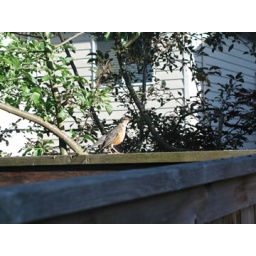
For this shot I had to climb on the side of a fence that was covered in bird droppings.